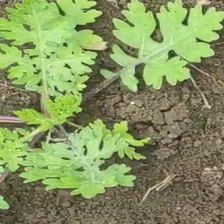
Weed species: Gajar_gavat_(Parthenium hysterophorus)